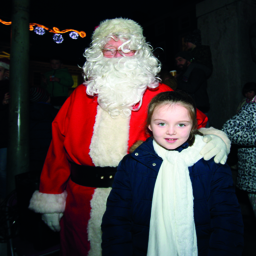
person turning on the christmas lights